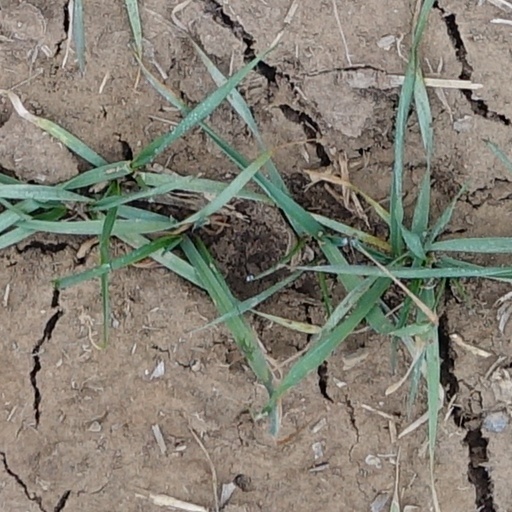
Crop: wheat